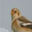
Label: bird